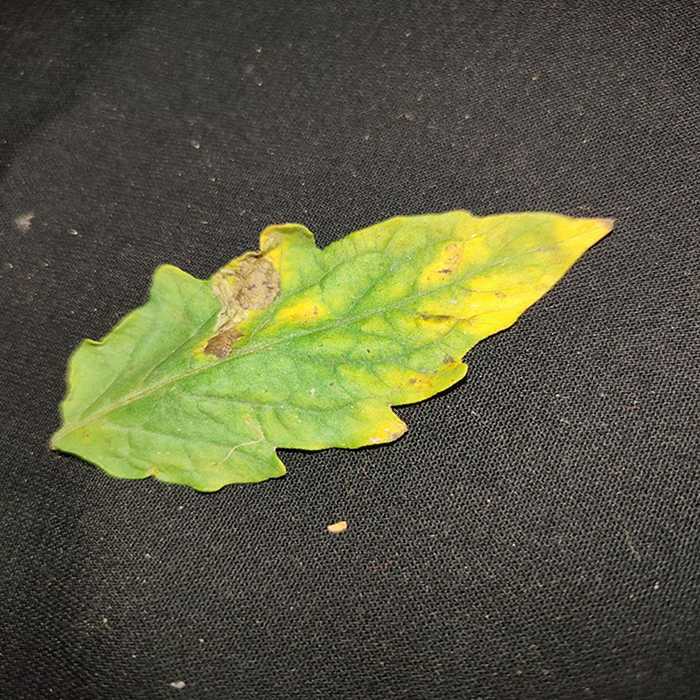
Plant: Tomato
Label: Tomato Bacterial spot